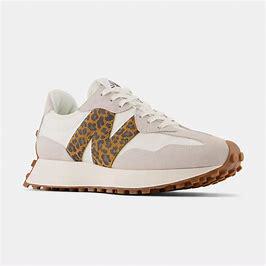
Brand: New
Model: Balance New Balance 327